6th (Inniskilling) Dragoons

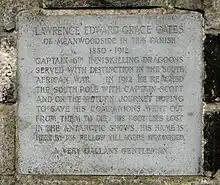
Monument to Lawrence 'Titus' Oates, close to Holy Trinity Church, Meanwood, Leeds

Enniskillen Castle and the regiments raised at Enniskillen during the Williamite Wars are inextricably linked. The Inniskilling Dragoons were quartered there many times since their formation. The badge of the regiment also features a depiction of the castle.